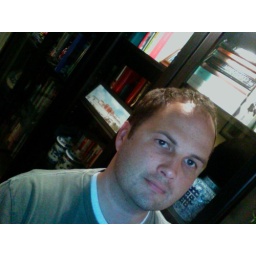
Me Right Now - Reading at home in the East library